Peter Pan's Flight

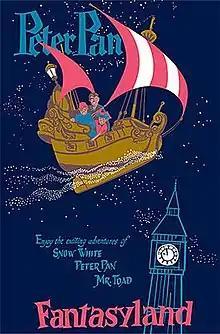
Attraction poster

The new Disneyland ride opened as part of New Fantasyland on May 25, 1983. After winding through the queue, guests board a three-passenger miniature galleon, which is suspended from a track on the ceiling above to enhance the sensation of flying through the air. The ship leaves the load area and winds through the Darlings' nursery, passing Nana the Saint Bernard dog nursemaid next to some toy blocks which spell "D1SN3Y" when read backwards. Wendy, John and Michael Darling are on the bed and Peter Pan's shadow is on the wall.